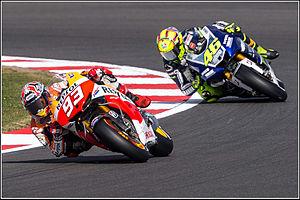
Marc Márquez i Alentà, né le 17 février 1993 à Cervera, est un pilote de vitesse moto espagnol participant au championnat du monde.